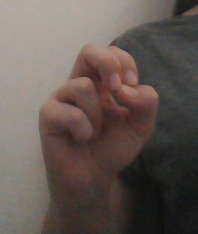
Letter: gaaf